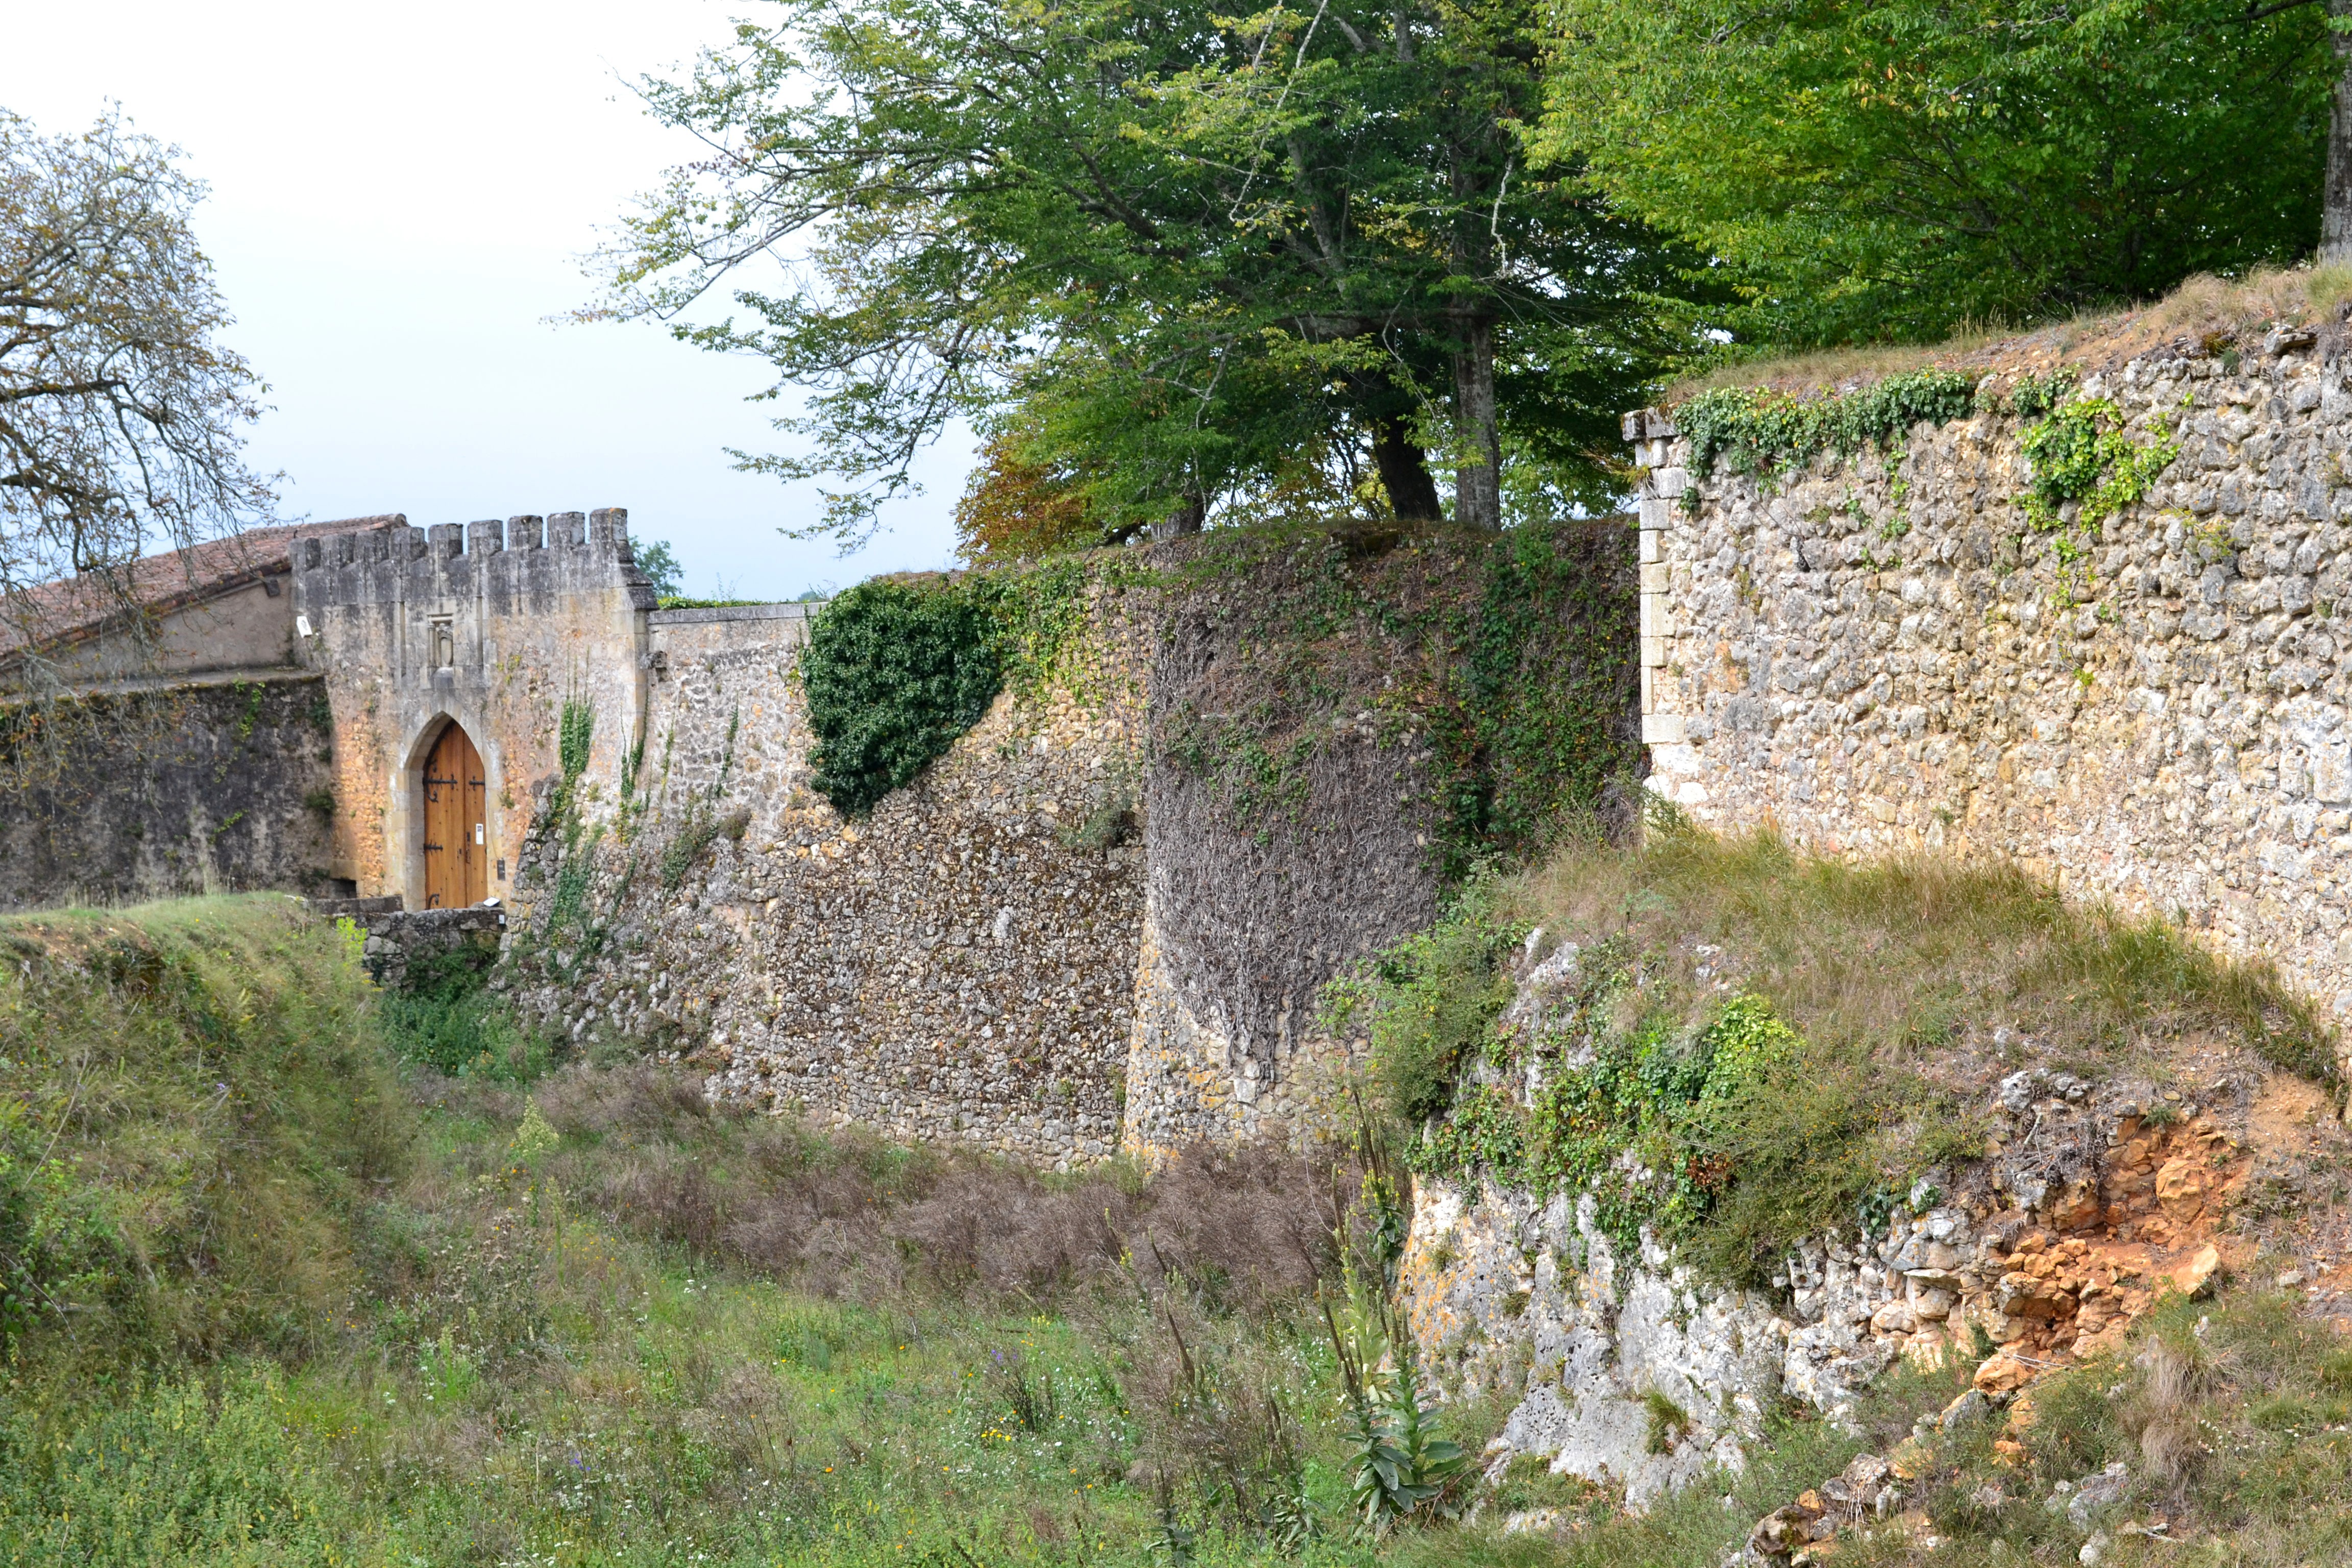
wall, village, france, castle, property, speaker, stone wall, fortification, waterway, ruins, ravine, dordogne, ramparts, medieval castle, perigord, ch teau de montr al